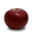
Label: apple